CKGR-FM

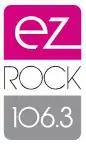
Former "EZ Rock" logo until 2021

On October 15, 2010, CKGR received approval by the CRTC to convert to the FM band at 106.3 MHz with an average effective radiated power of 890 watts to broadcast a soft adult contemporary format targeting adults aged 18 to 54.